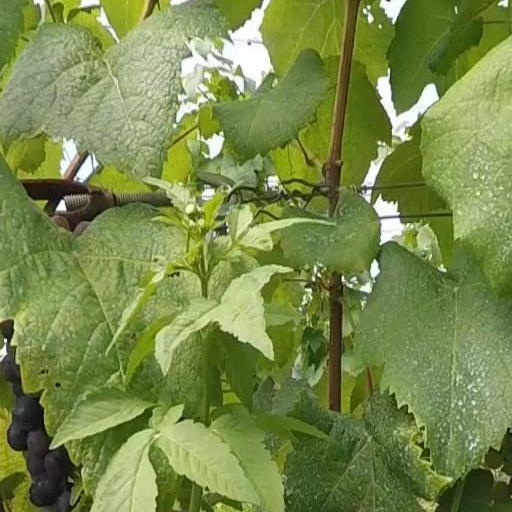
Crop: grape